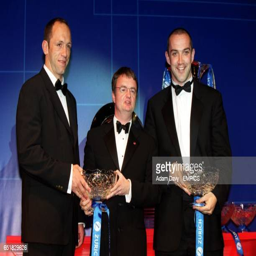
coaches are presented with person by person